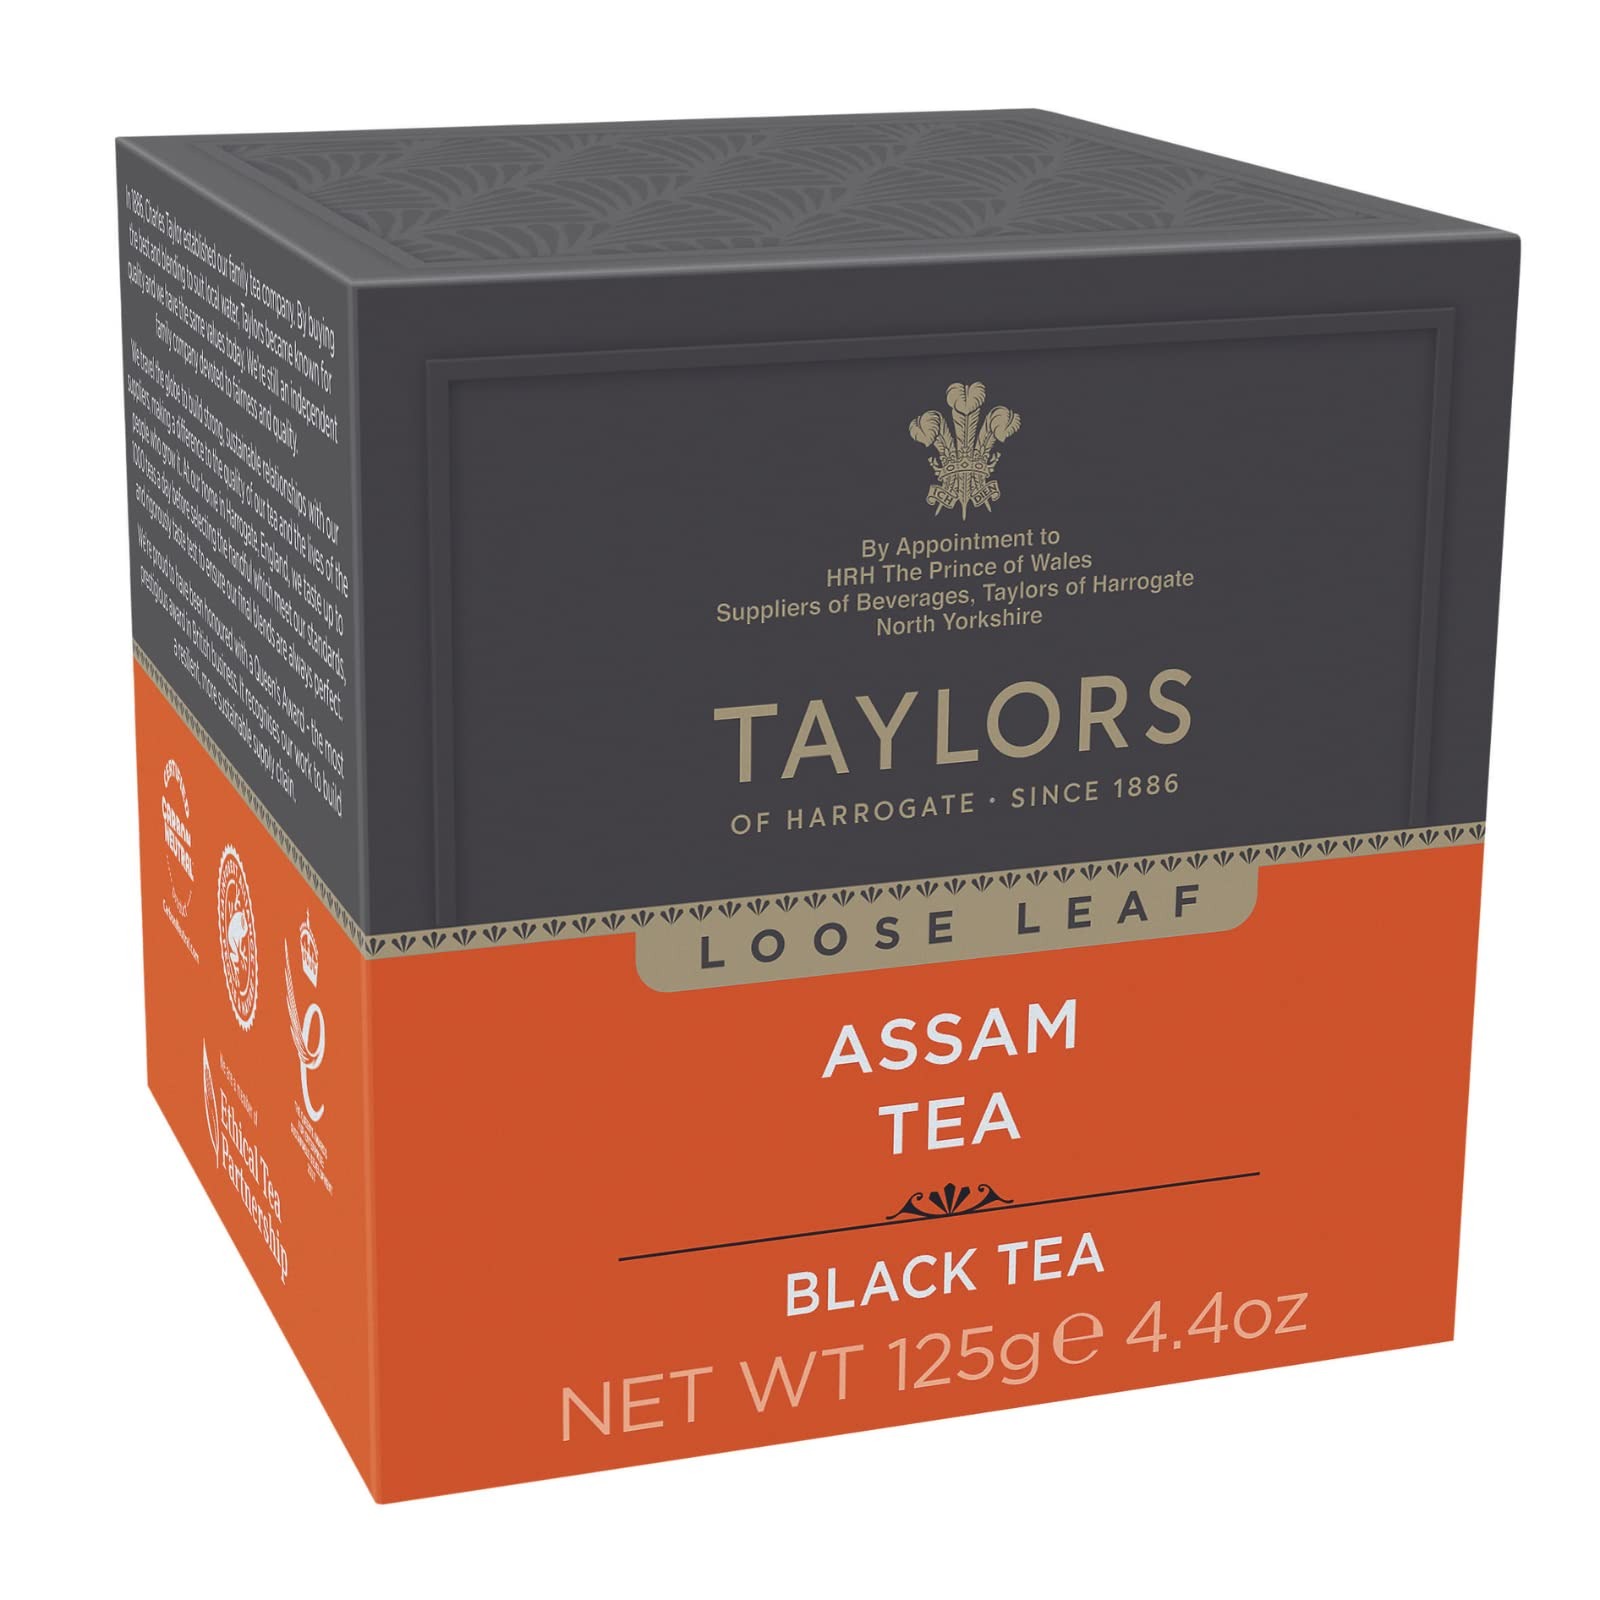
Item Name: Taylors of Harrogate Pure Assam Loose Leaf, 4.41 Ounce Carton (Pack of 6)
Bullet Point 1: Rich flavor with a distinctive malty taste
Bullet Point 2: Ingredients: Assam Tea
Bullet Point 3: For the perfect cup measure 1 tsp of loose leaf tea. Pour 6-8 oz of freshly boiled water over the tea leaves and infuse for 4-5 minutes. Serve pure or with milk.
Bullet Point 4: Pack of six 4.41 ounce cartons (26.46 ounces total).
Bullet Point 5: Taylors of Harrogate is Carbon Neutral Certified, a member of the Ethical Tea Partnership, and Rainforest Alliance Certified.
Value: 26.46
Unit: Ounce

Price: 9.92